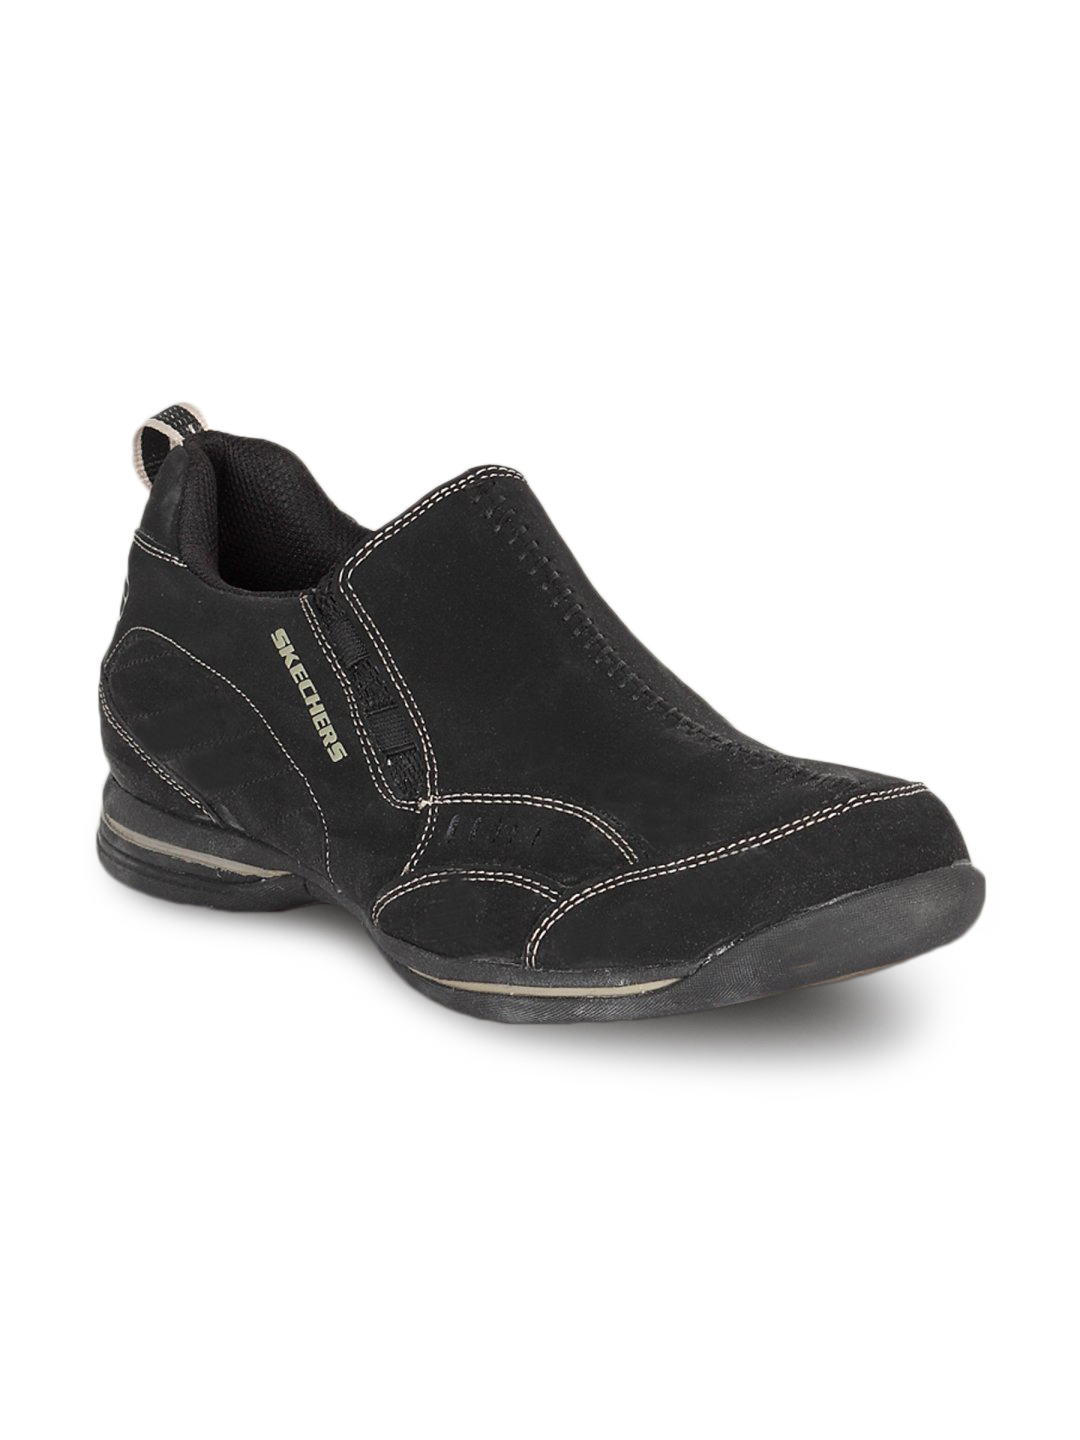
Skechers Men Seguae-Deposit Black Taupe Shoe
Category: Footwear / Shoes / Casual Shoes
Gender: Men
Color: Black
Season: Winter 2015
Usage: Casual